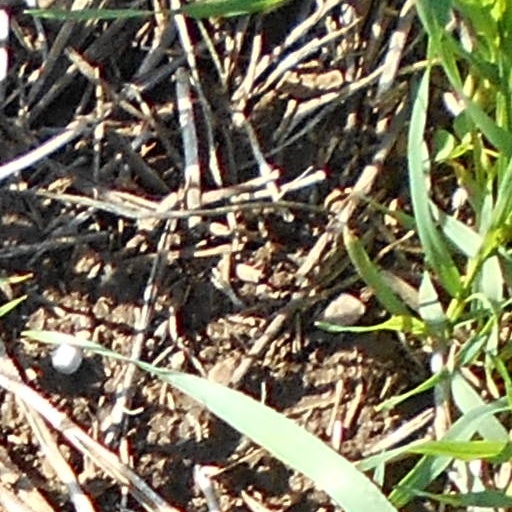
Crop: wheat